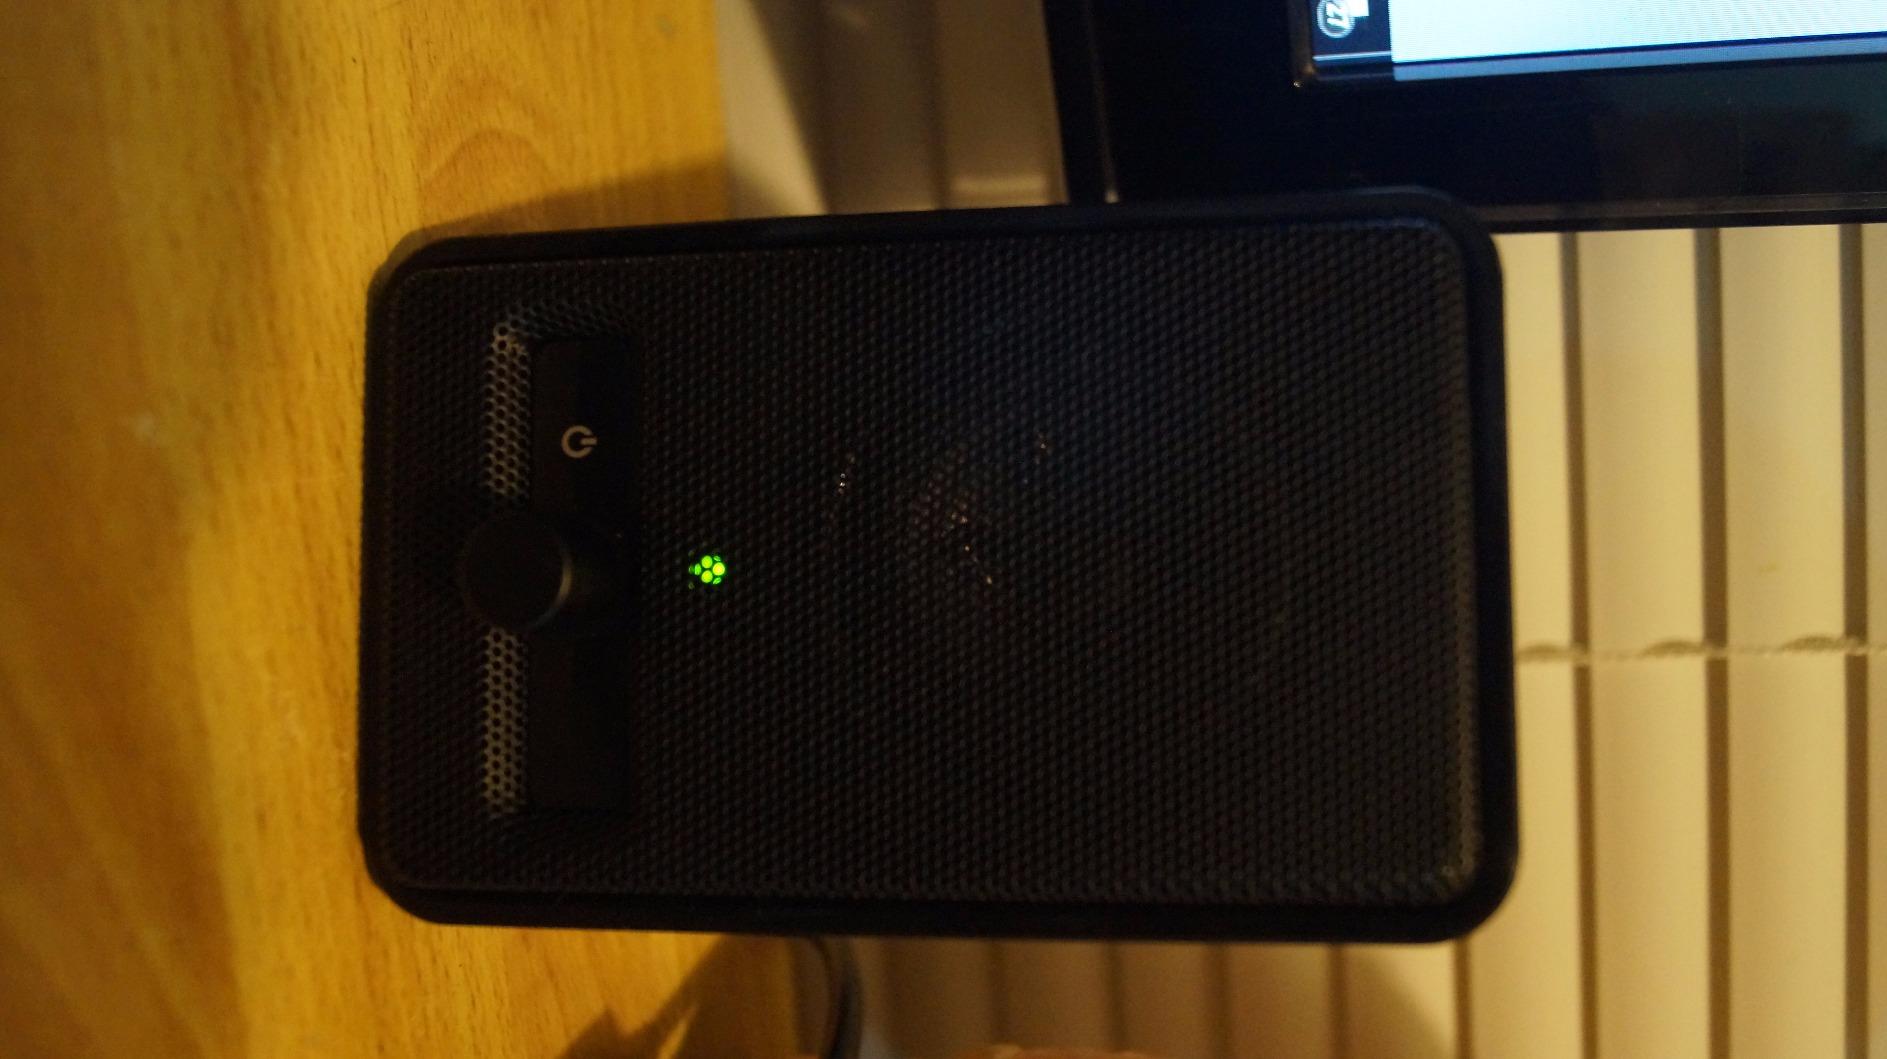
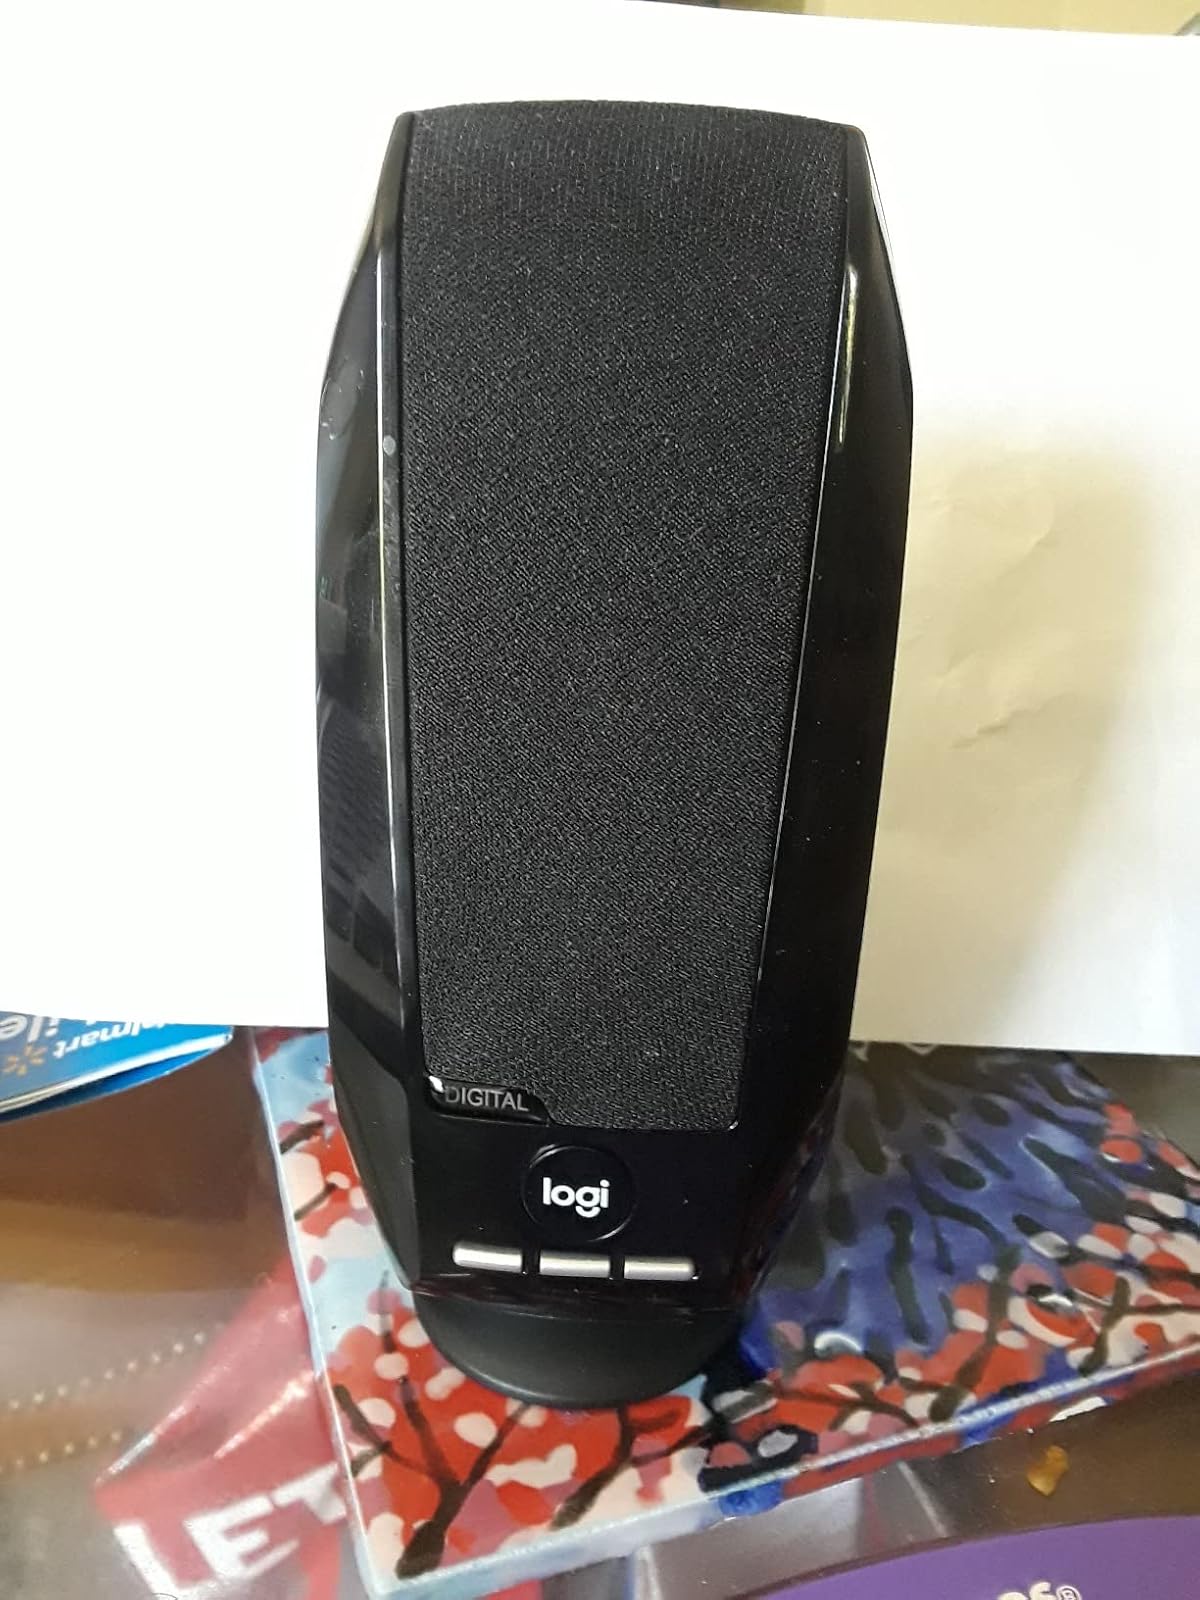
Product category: speaker
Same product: no